Country music

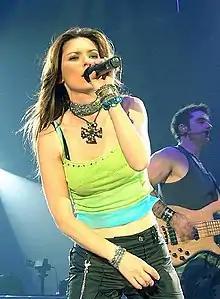
Shania Twain performing during her Up! Tour in 2004

During the mid-1970s, Dolly Parton, a successful mainstream country artist since the late 1960s, mounted a high-profile campaign to cross over to pop music, culminating in her 1977 hit ""Here You Come Again"", which topped the U.S. country singles chart, and also reached No. 3 on the pop singles charts. Parton's male counterpart, Kenny Rogers, came from the opposite direction, aiming his music at the country charts, after a successful career in pop, rock and folk music with the First Edition. He achieved success with "Lucille", topping reaching No. 5 on the U.S. pop singles charts, and No. 1 on the British all-genre chart, as well as the country class, "The Gambler." In 1975, author Paul Hemphill stated in the "Saturday Evening Post", ""Country music isn't really country anymore; it is a hybrid of nearly every form of popular music in America.""During the early 1980s, country artists continued to see their records perform well on the pop charts. Willie Nelson and Juice Newton each had two songs in the top 5 of the Billboard Hot 100 in the early eighties. The move of country music toward neotraditional styles led to a marked decline in country-pop crossovers in the late 1980s.